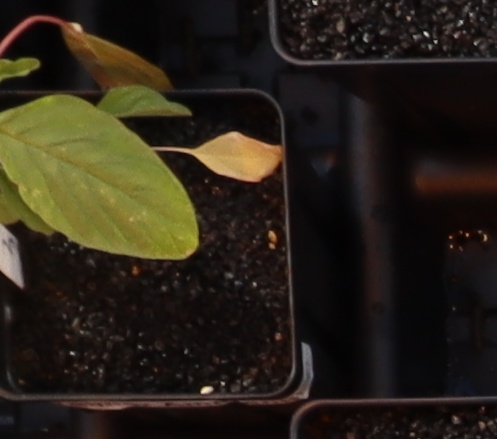
Label: Palmer Amaranth